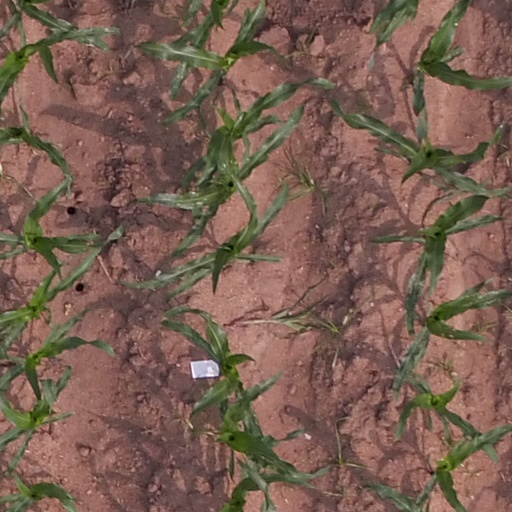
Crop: maize; corn